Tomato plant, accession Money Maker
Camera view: horizontal (90 deg, fisheye); turntable rotation: 30 degrees
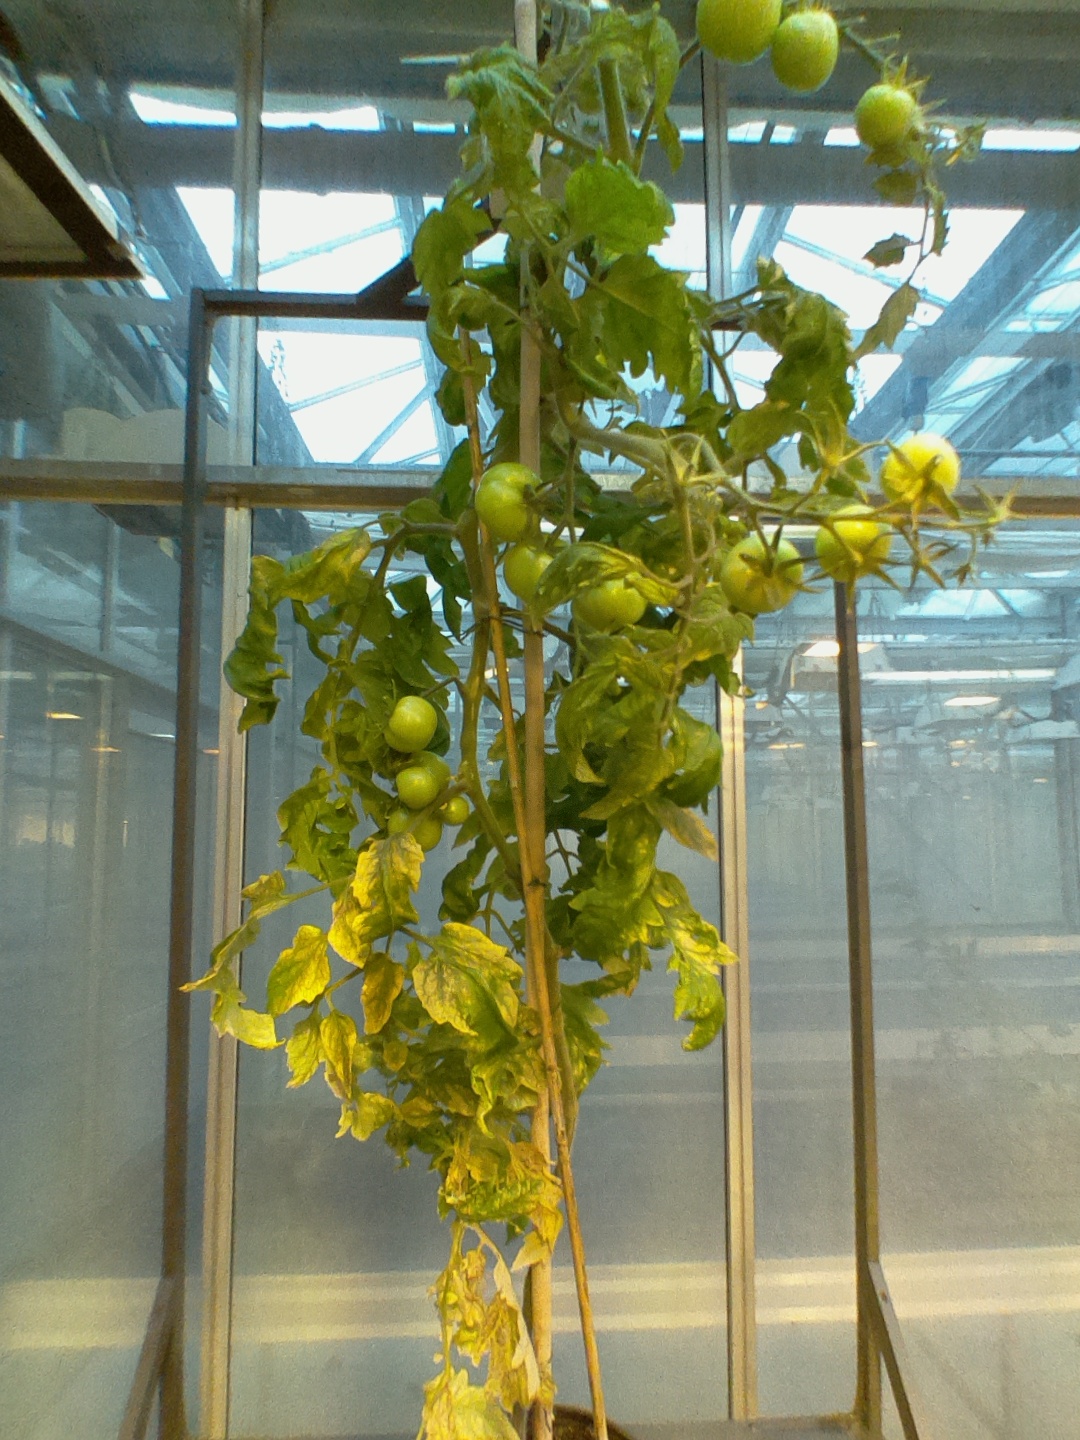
BBCH growth stage 79: 90% -100% of final fruit size